U2 concert in Sarajevo

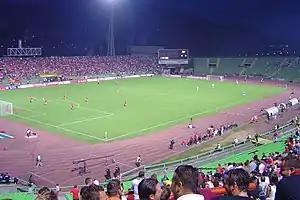
The concert took place at Koševo Stadium "(pictured in 2003)", which was previously used as a morgue during the war.

The concert was held on 23 September 1997, and approximately 45,000 people attended. It was televised locally in Bosnia on multiple networks, as well as globally by BBC. It was also broadcast live internationally on radio, with broadcasts in the United States being carried by Westwood One; all proceeds from the radio sales were donated to the War Child project. Audio from the concert was also webcast on the band's website at the time, u2popmart.msn.com.